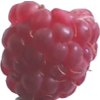
Label: raspberry